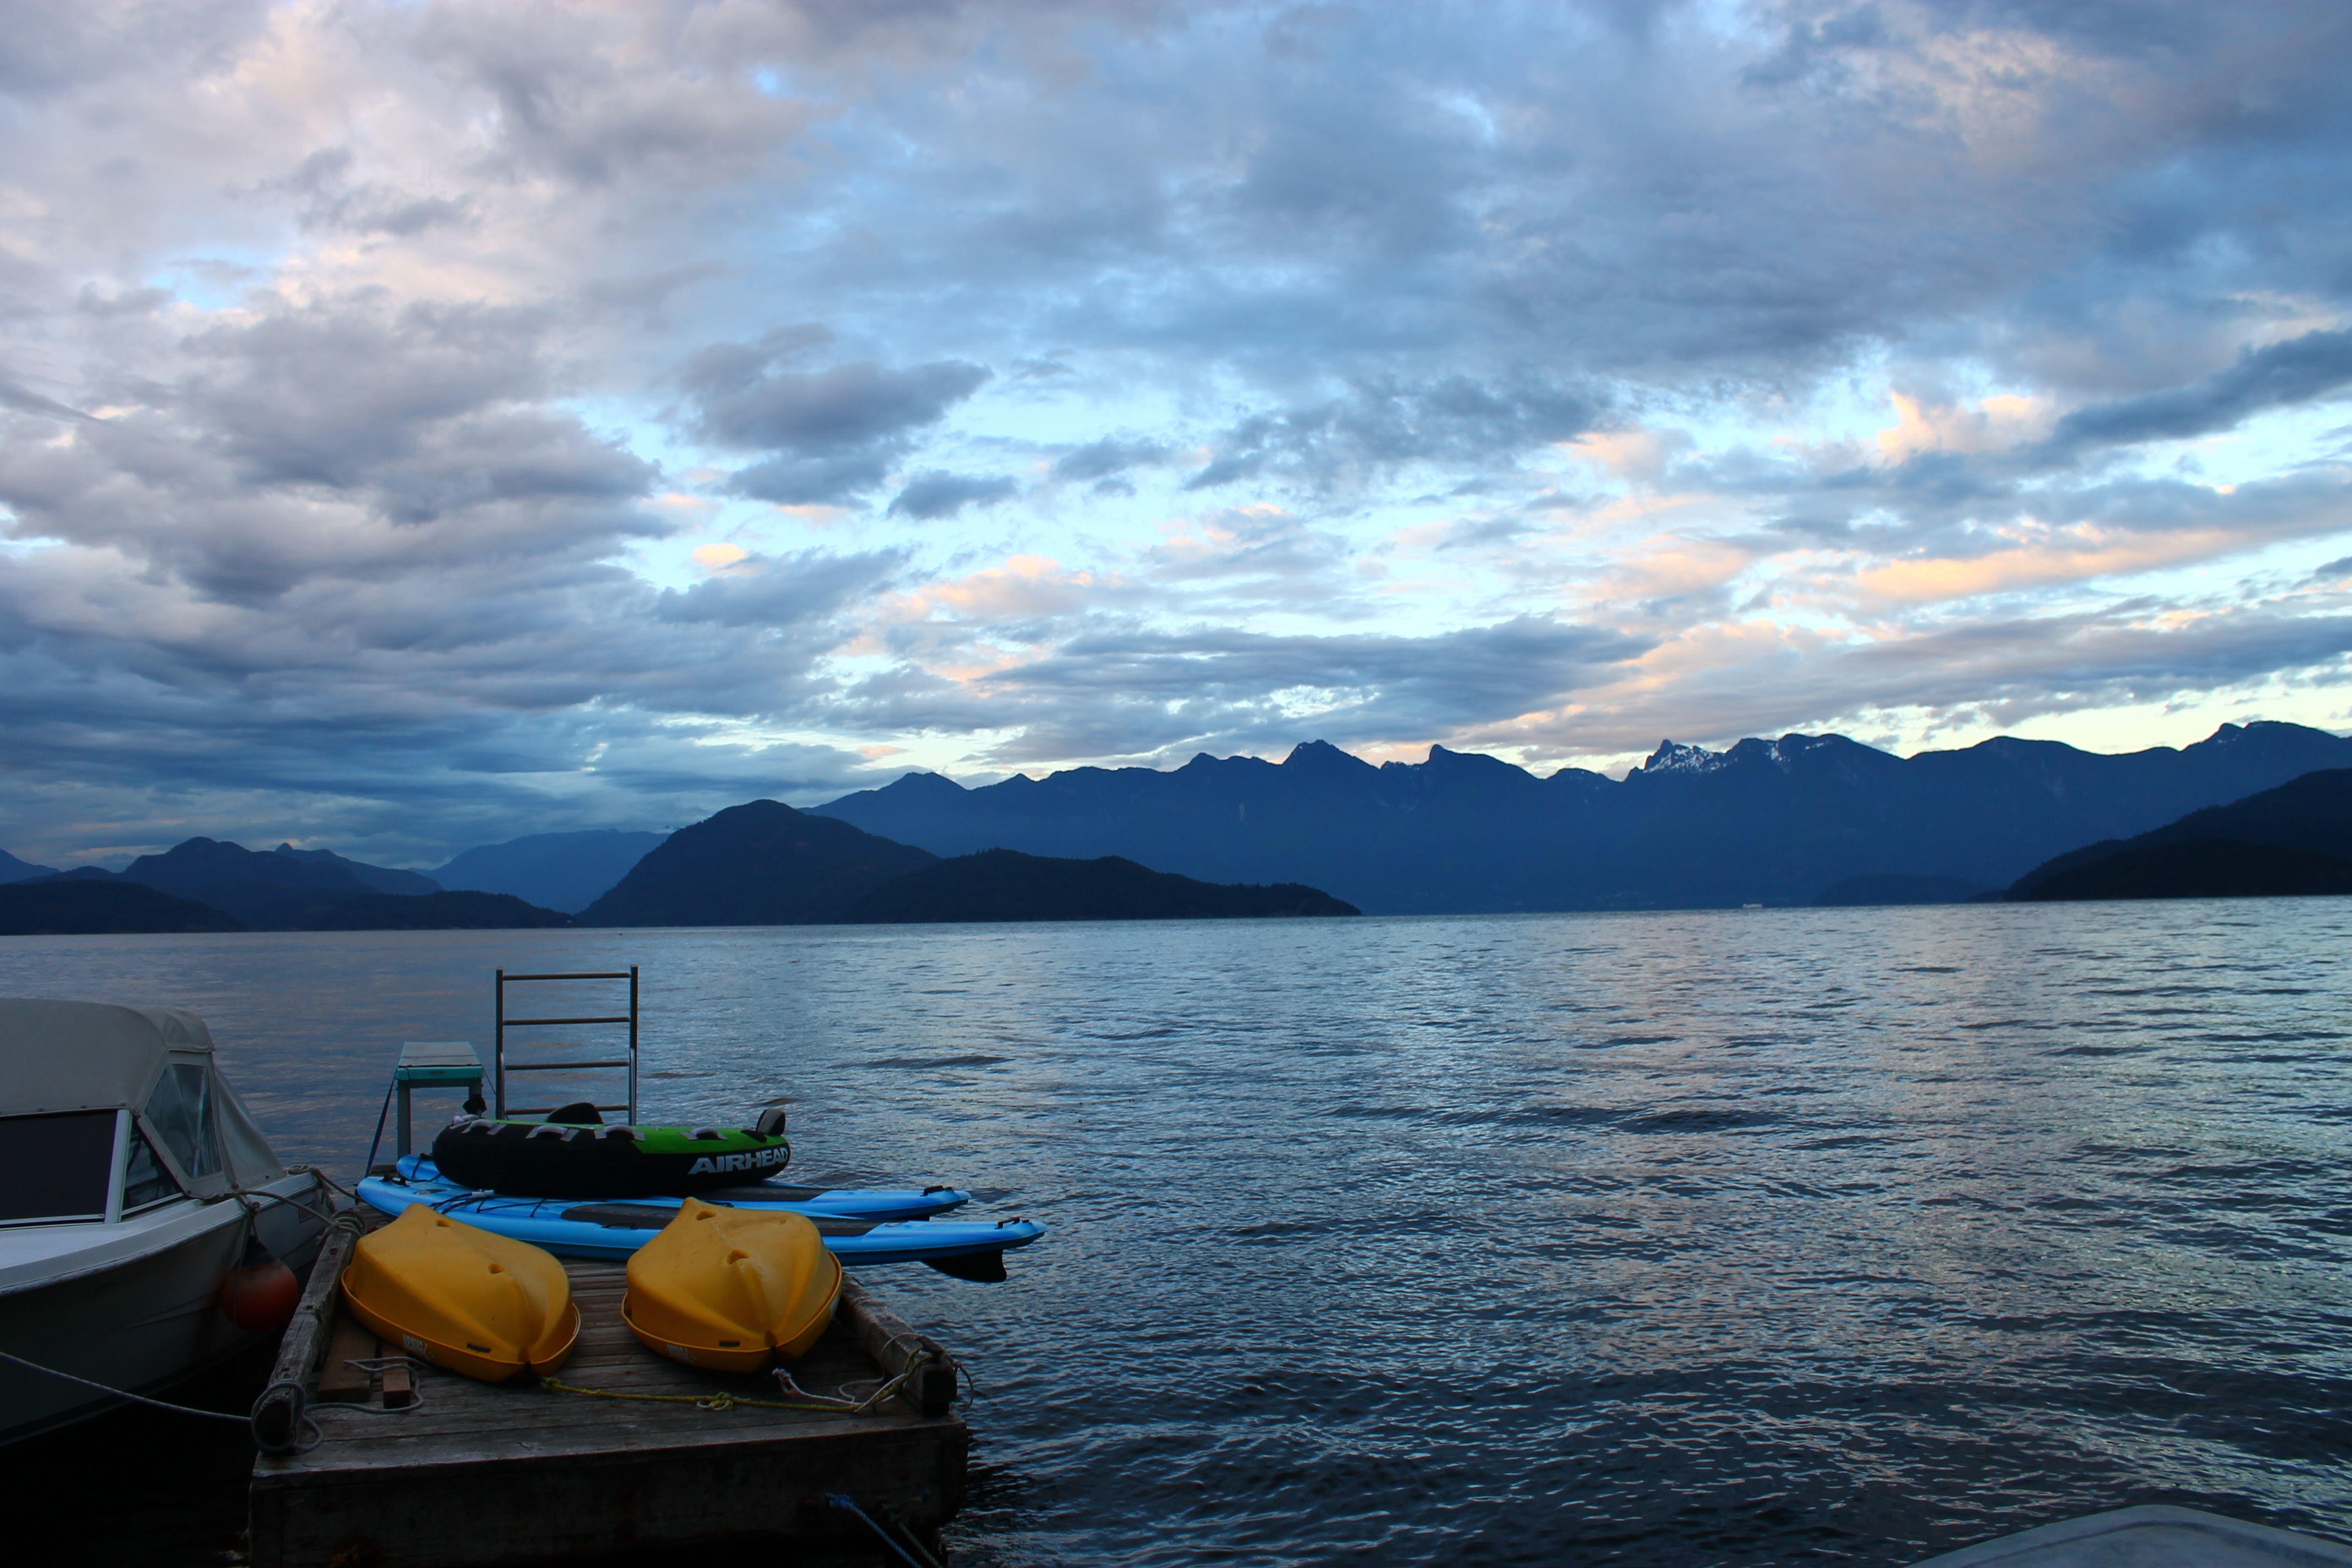
sea, coast, ocean, horizon, cloud, sky, boat, lake, vehicle, bay, fjord, boating, watercraft, loch